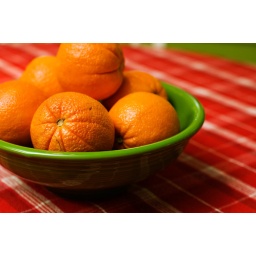
Oranges in a Fiestaware bowl on top of my red plaid Christmas tablecloth.